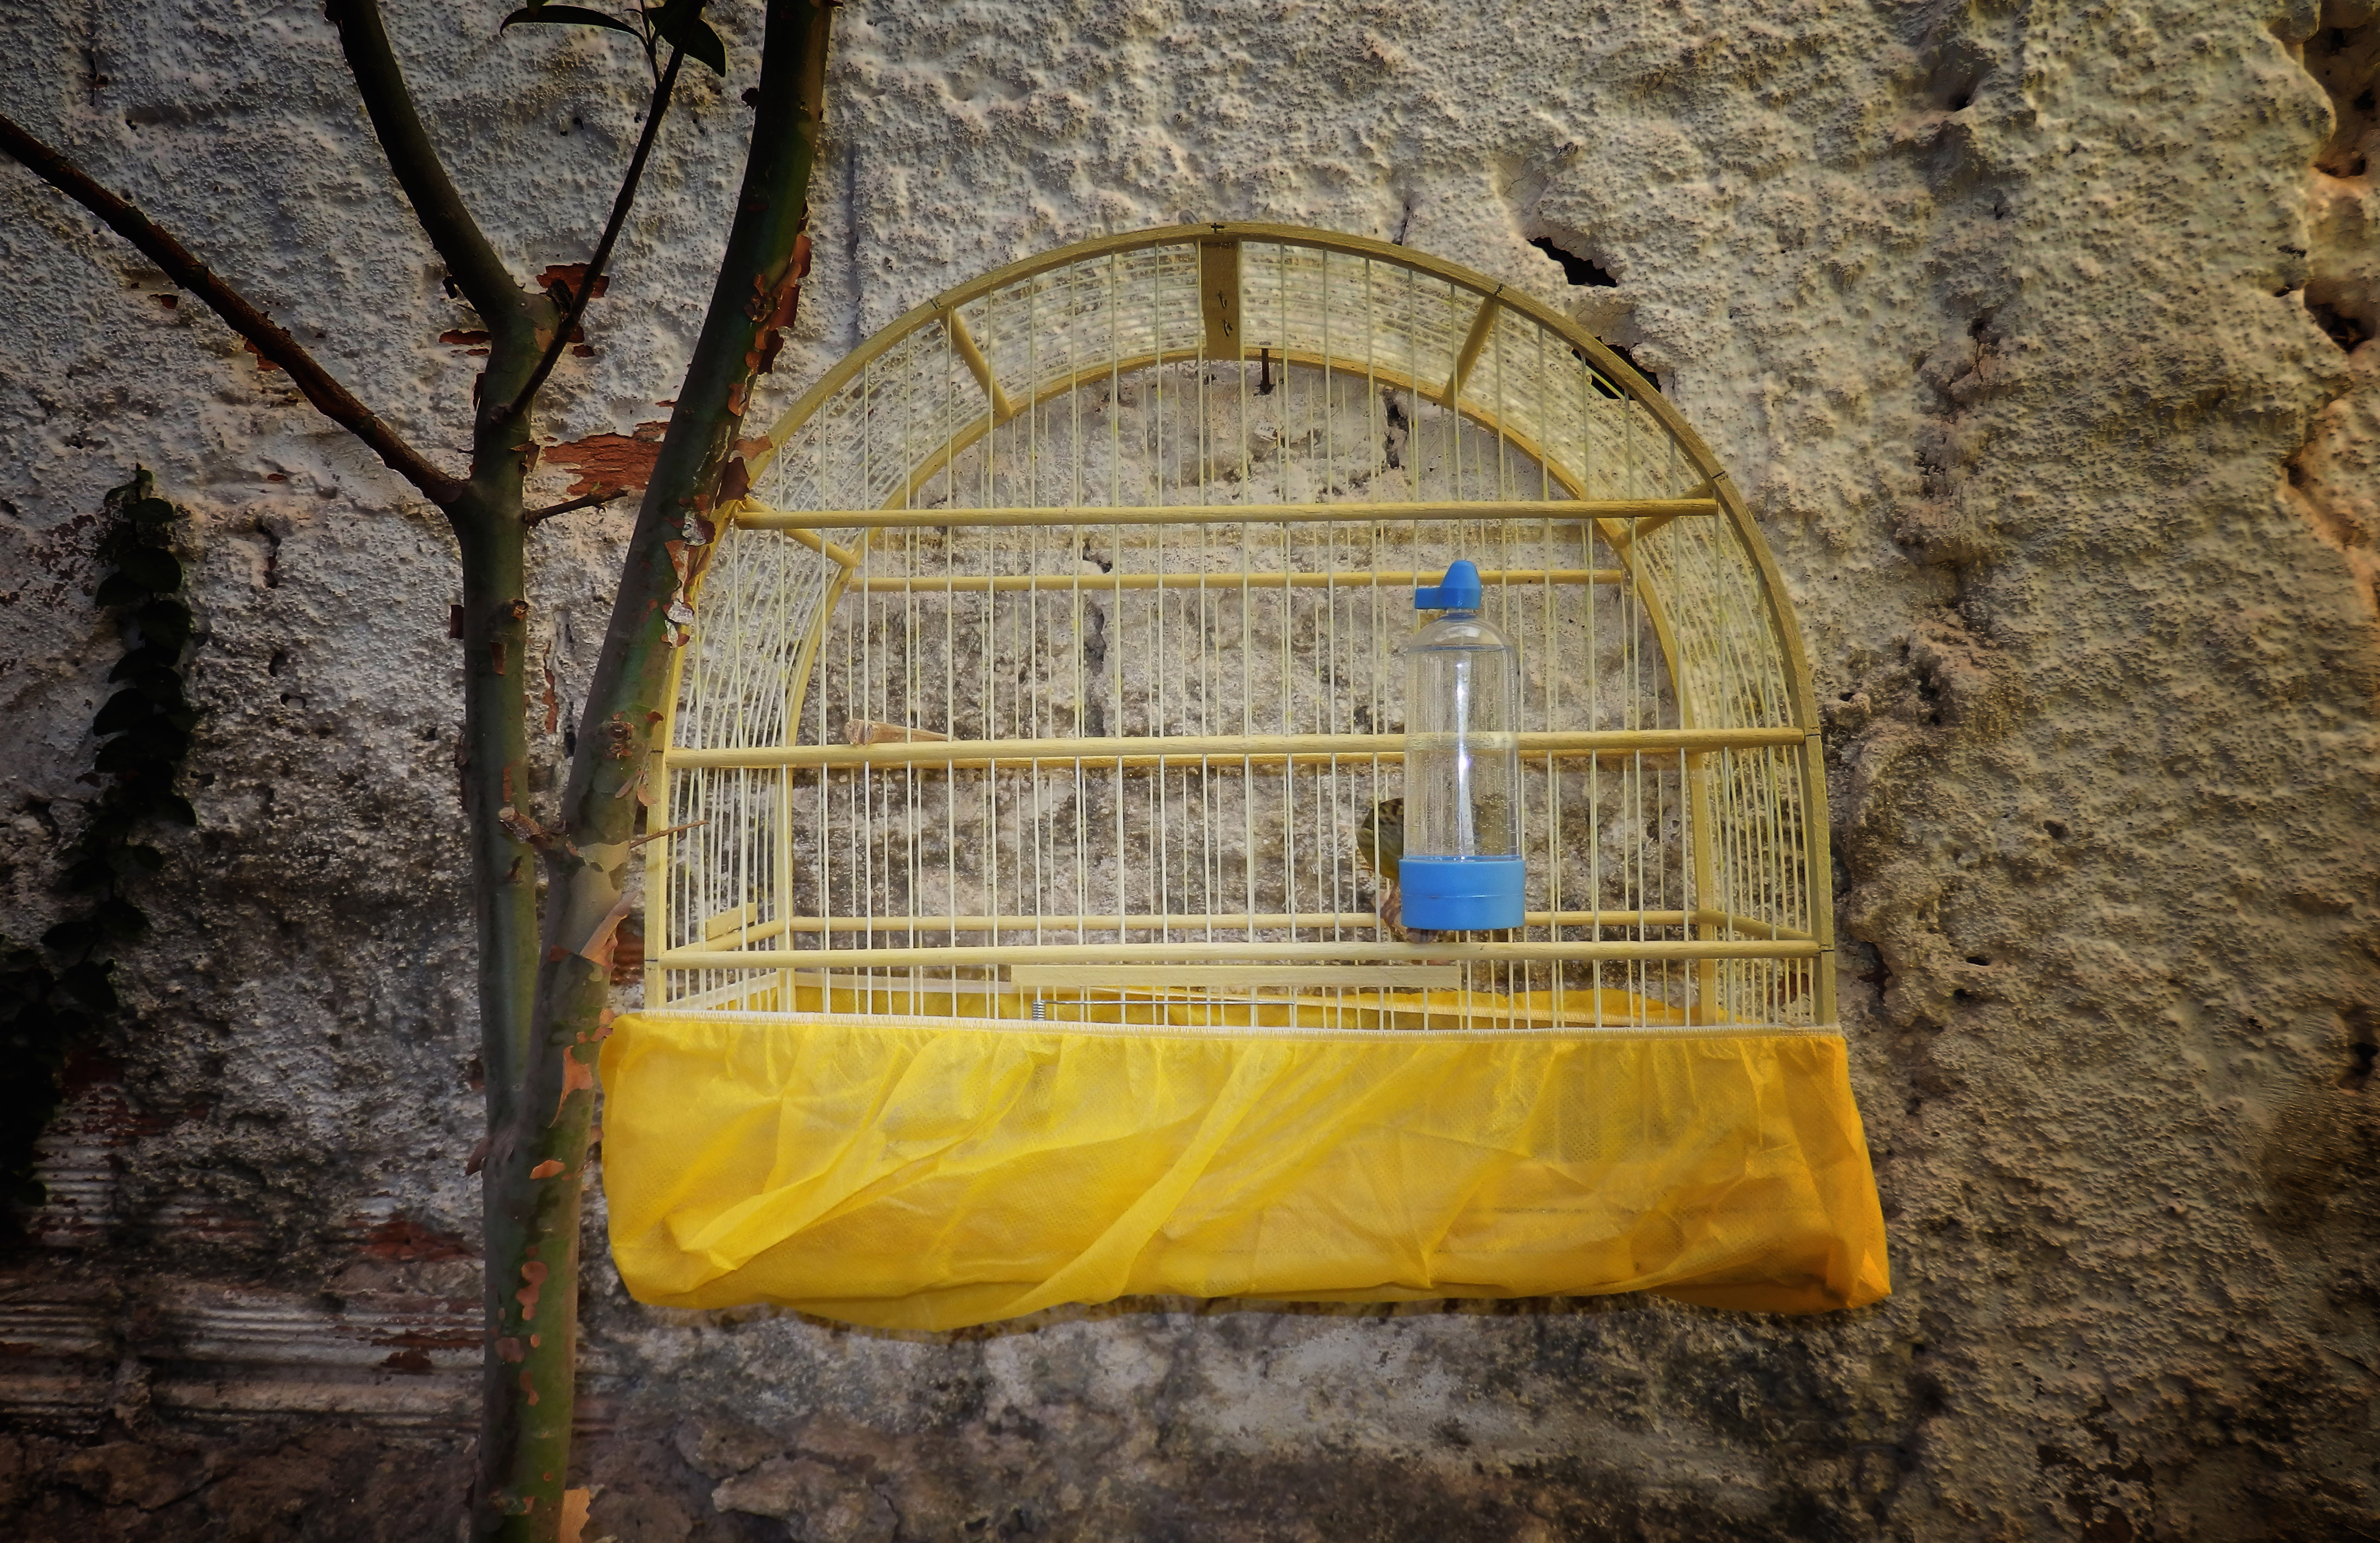
light, architecture, sky, sun, street, old, city, wall, vacation, reflection, red, color, explorer, blue, object, yellow, lighting, world, art, background, single, eye, composition, surreal, beautiful, shot, rgb, brazil, colored, tones, interesting, effect, persons, surprise, awesome, minasgerais, cult, belohorizonte, relevance, brightness, gren, wilmd, wilsonleonel, pleasant